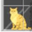
Label: cat